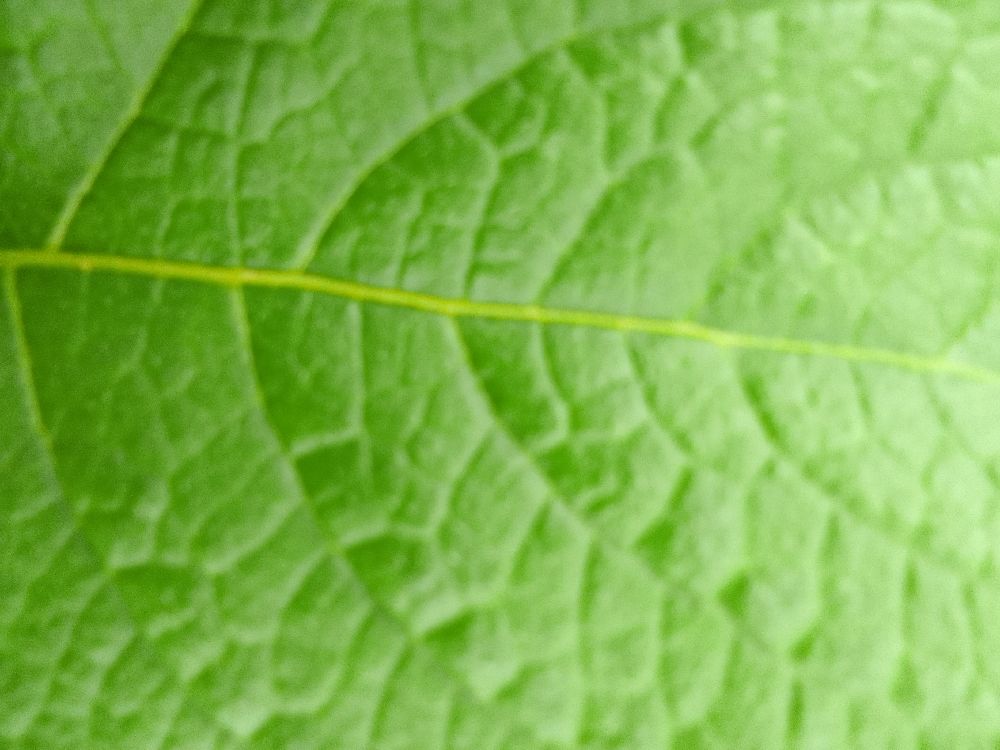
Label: Healthy